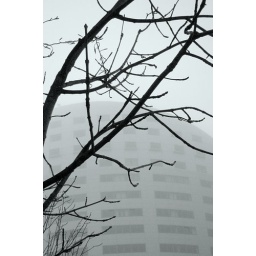
The Clarion Hotel Limerick with a silohetted tree in the foreground the sky covered in a blanket of fog